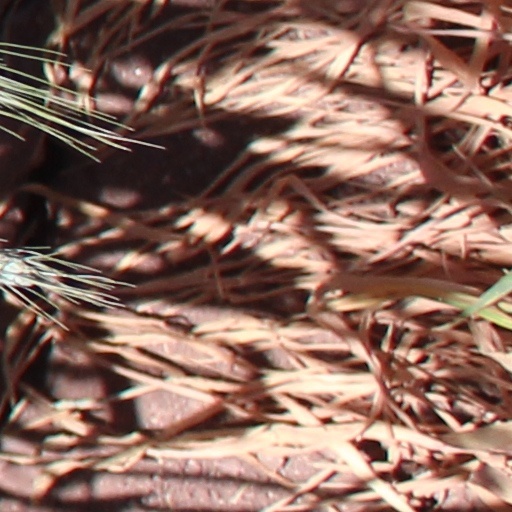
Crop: wheat